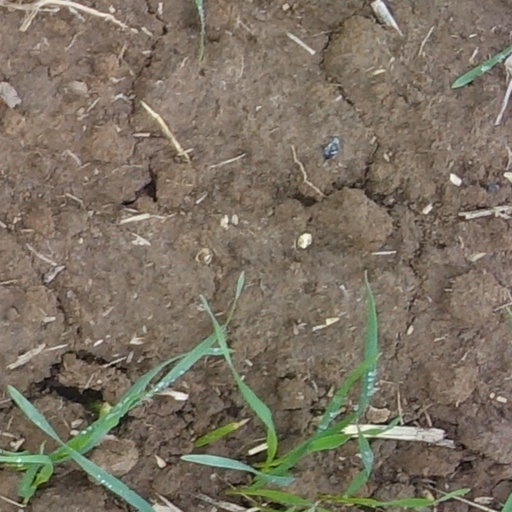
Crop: wheat